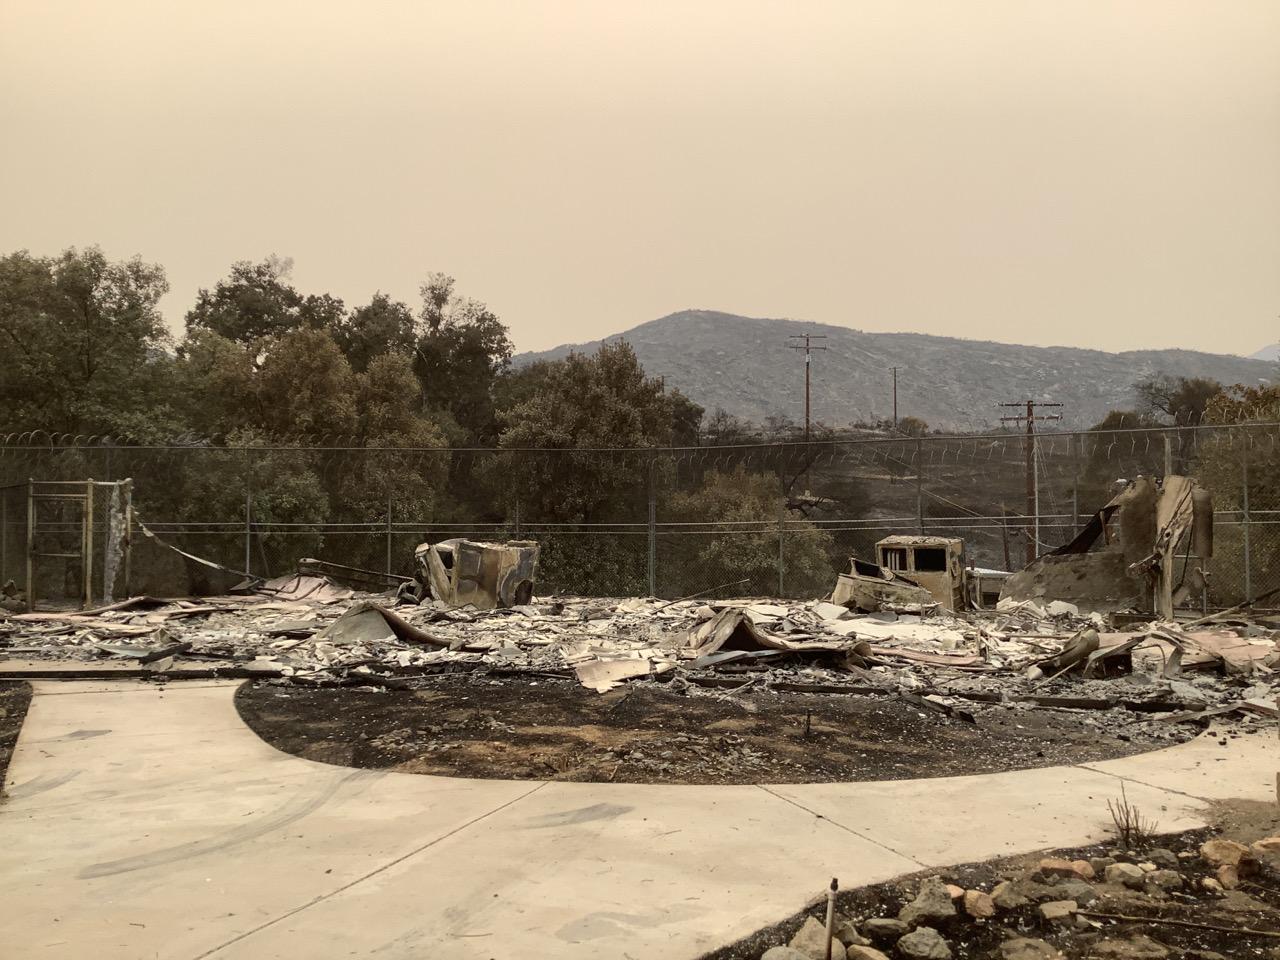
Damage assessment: destroyed